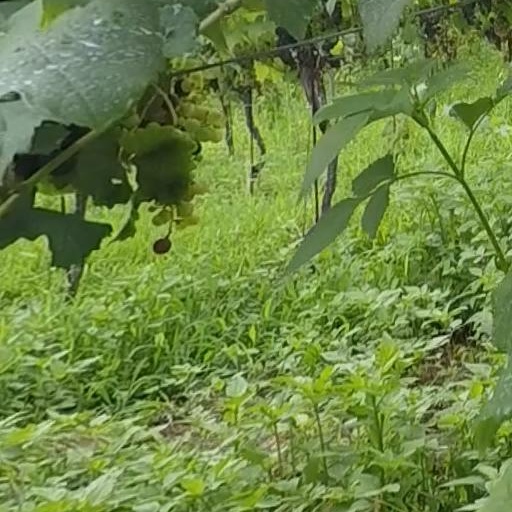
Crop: grape